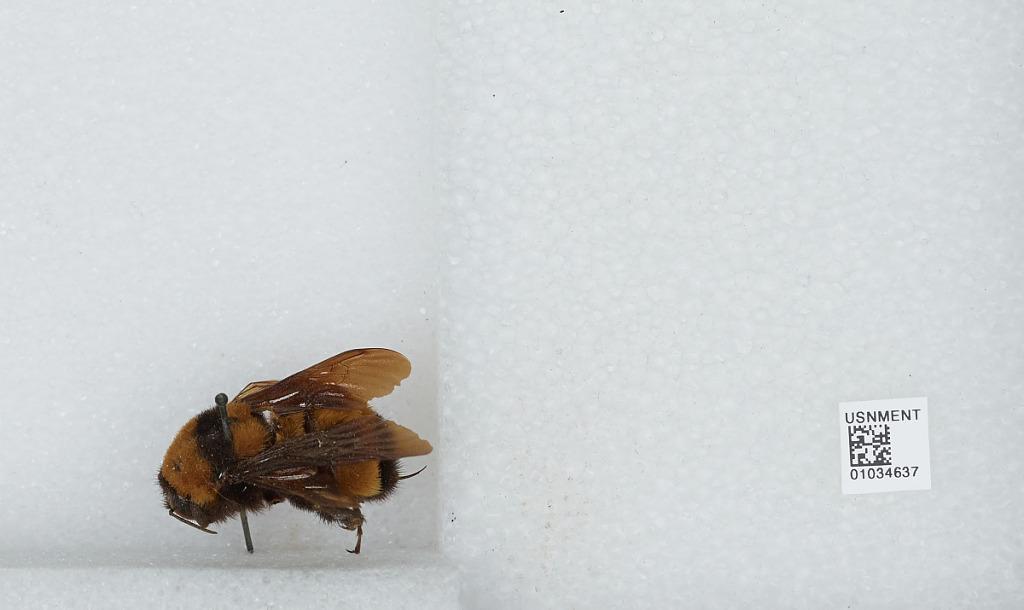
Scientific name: Bombus (Fervidobombus) sonorus Say